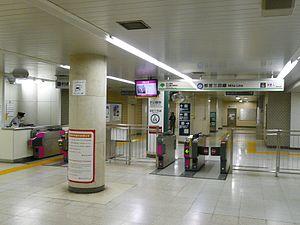
Shiba-kōen est une station du métro de Tokyo sur la ligne Mita dans l'arrondissement de Minato à Tokyo. Elle est exploitée par le Bureau des Transports de la Métropole de Tokyo.